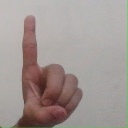
अक्षर: ड